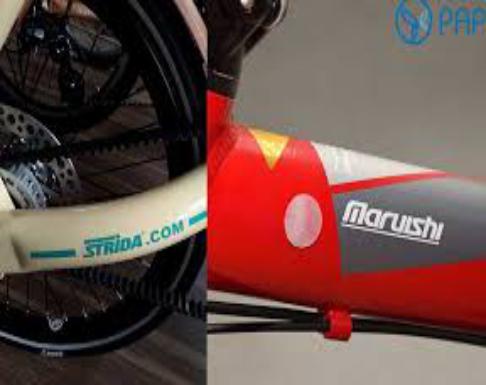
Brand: maruishi
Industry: Transportation